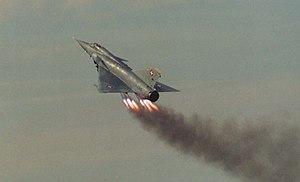
Décollage d'un Mirage IIIS (J-2315) avec fusée d'appoint JATO à Payerne, Suisse, 1996